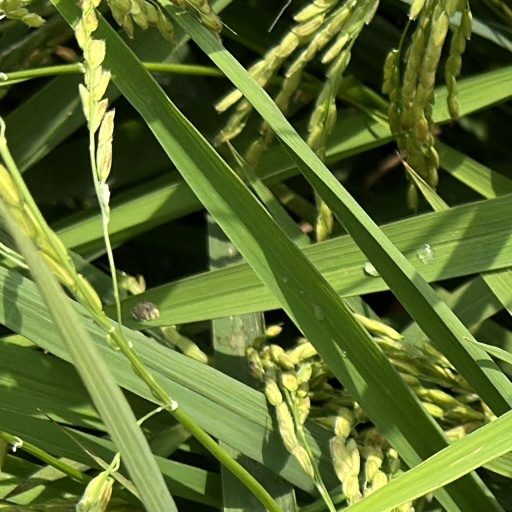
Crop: rice